Red Stripe

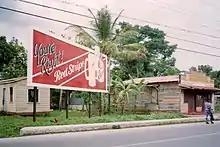
Red Stripe billboard in Savanna-la-Mar, Jamaica (1990)

In North America, a television advertising campaign launched in 2001 features Dorrel Salmon playing a comedic take on a Jamaican man, using variations on the catchphrase, "Hooray, beer!" In the UK, the advertising campaign plays on the 'easy vibe' of Jamaican Beer, with catchphrases such as "easy now."